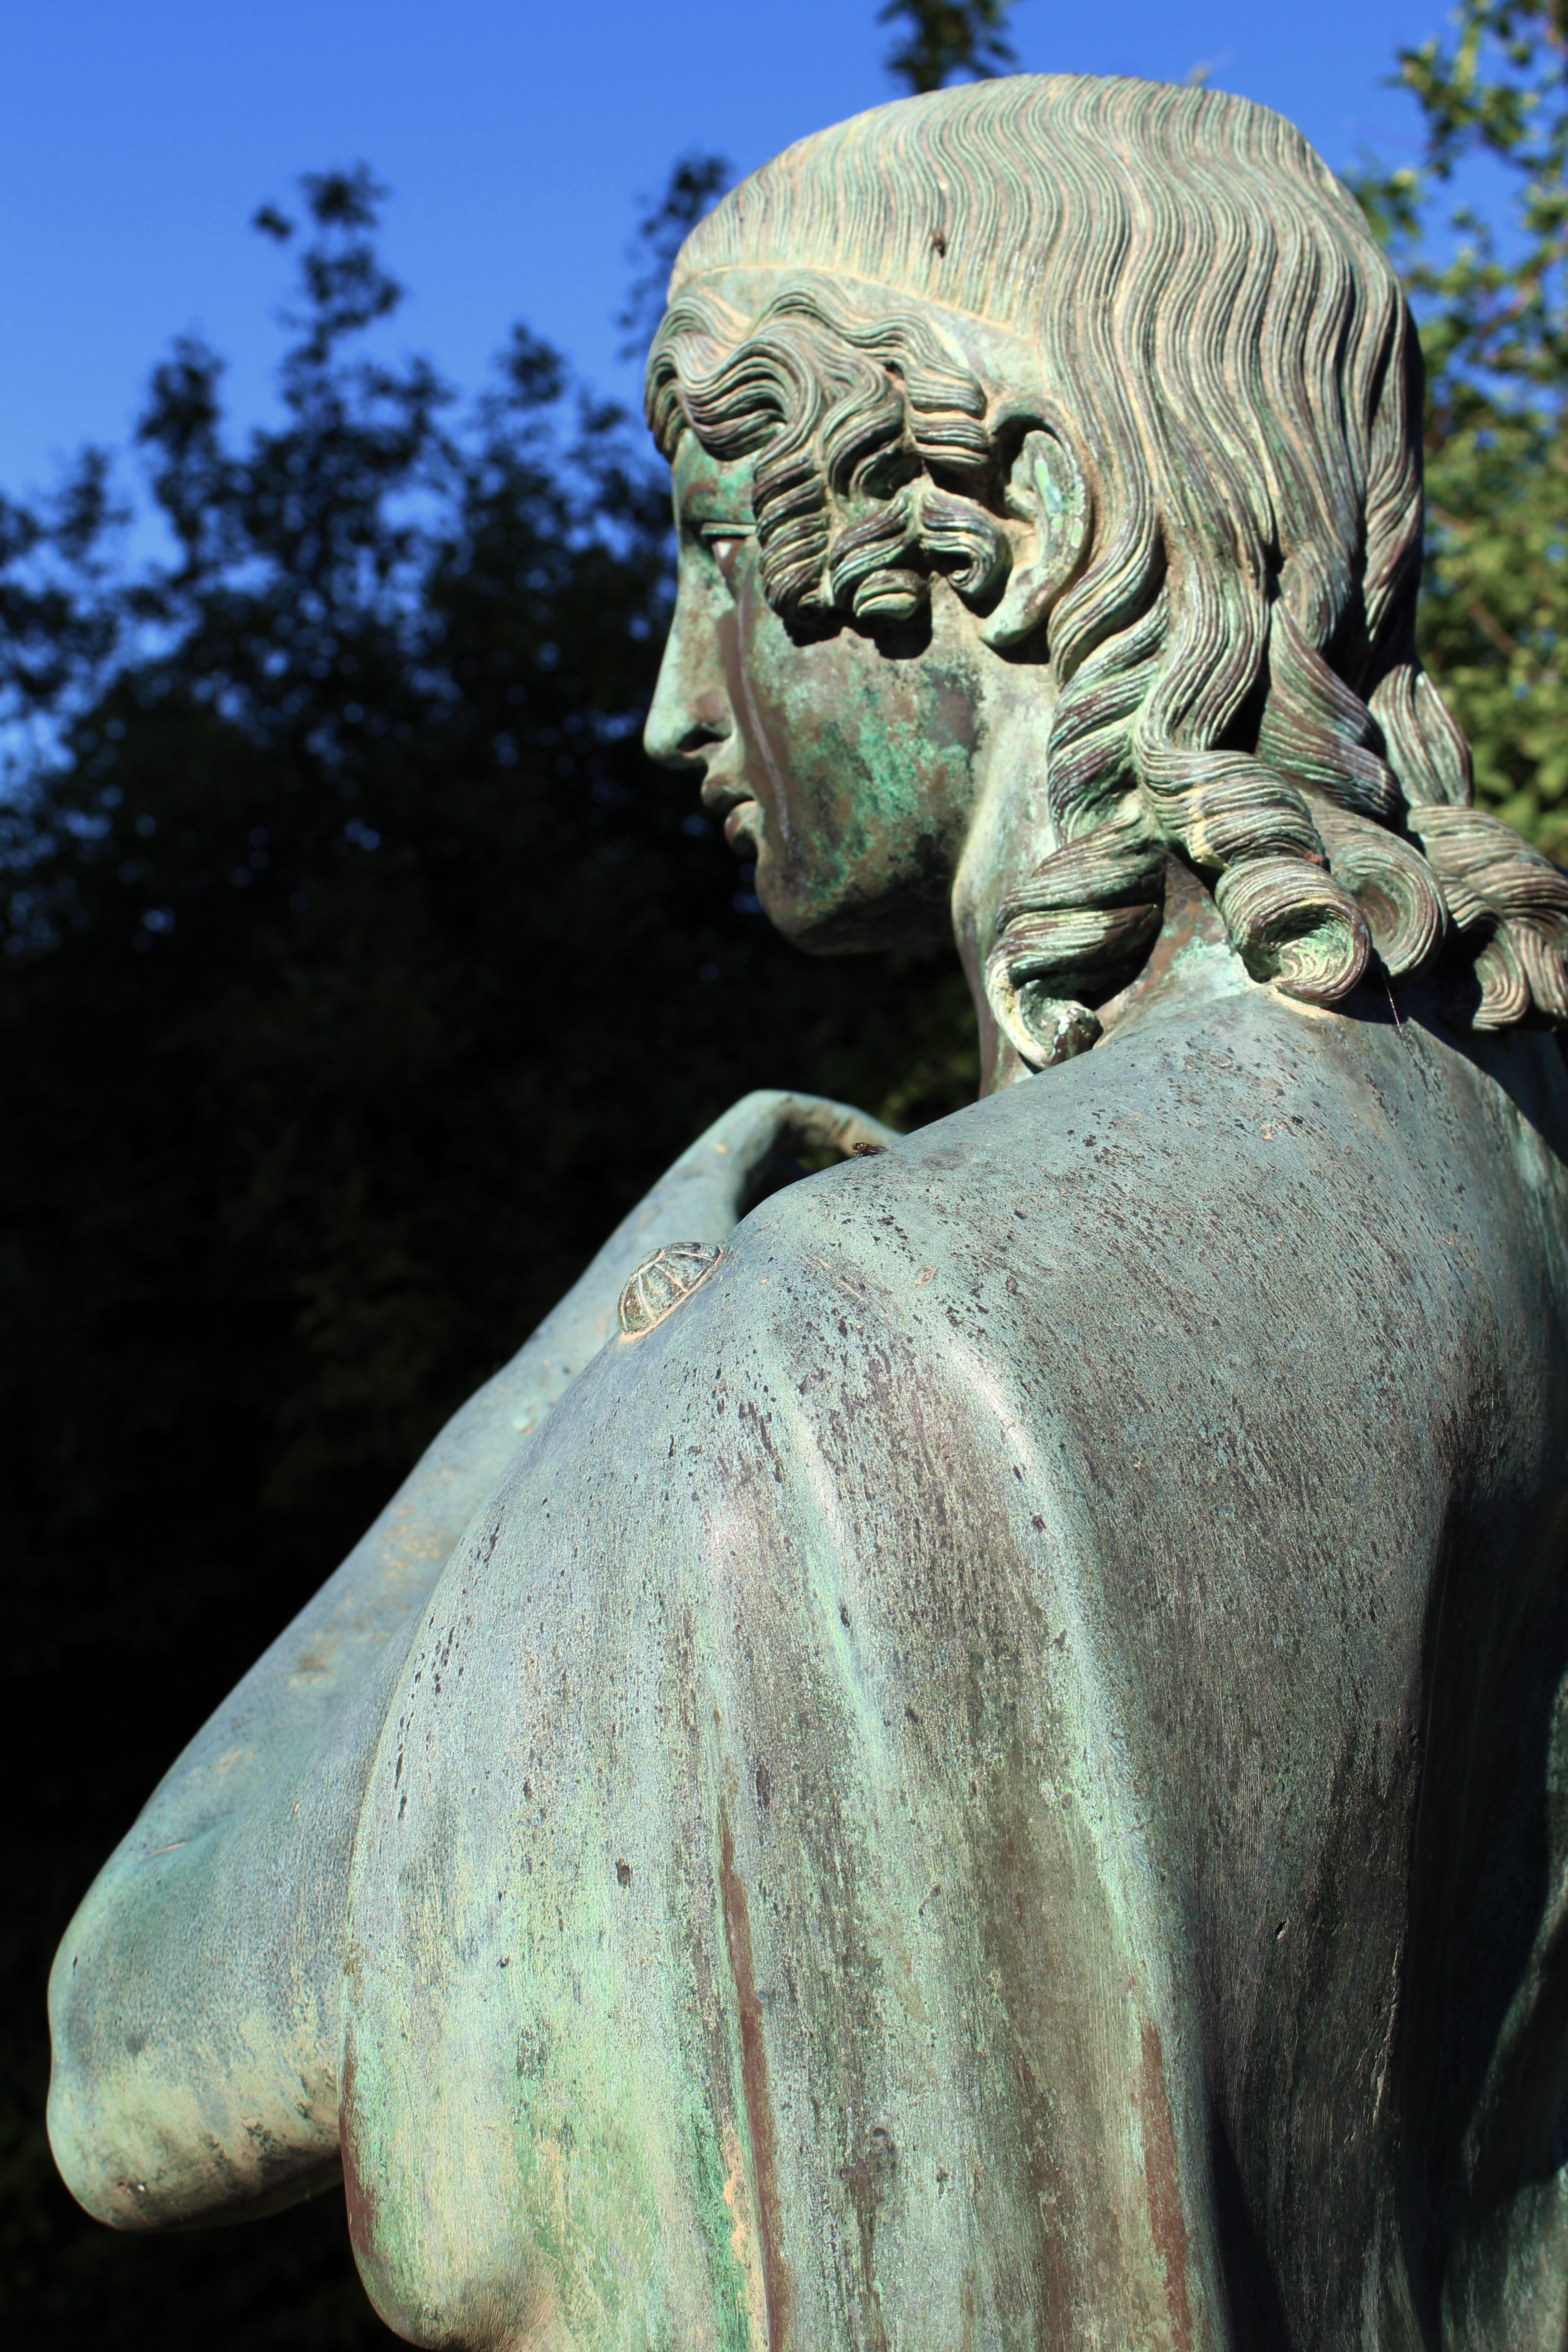
rock, monument, statue, sculpture, art, temple, carving, mythology, stone carving, amalfi coast, ancient history, nonbuilding structure, ravello, villa cimbrone